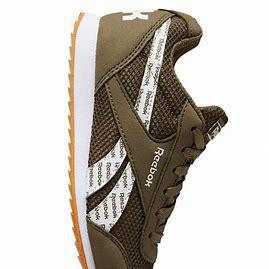
Brand: Reebok
Model: Royal Classic Jogger 2